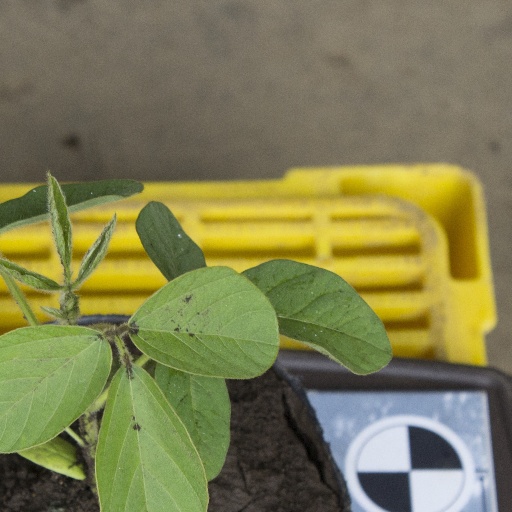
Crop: soybean